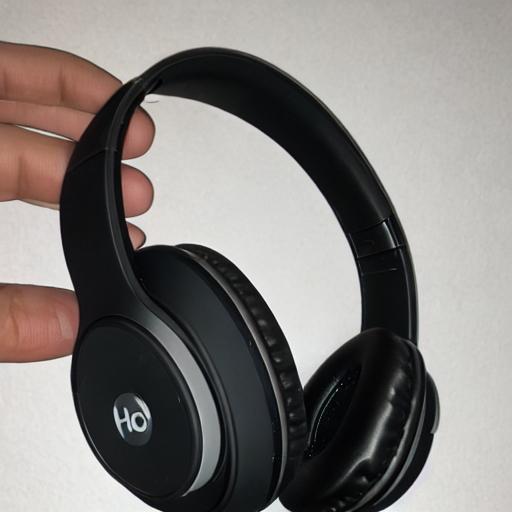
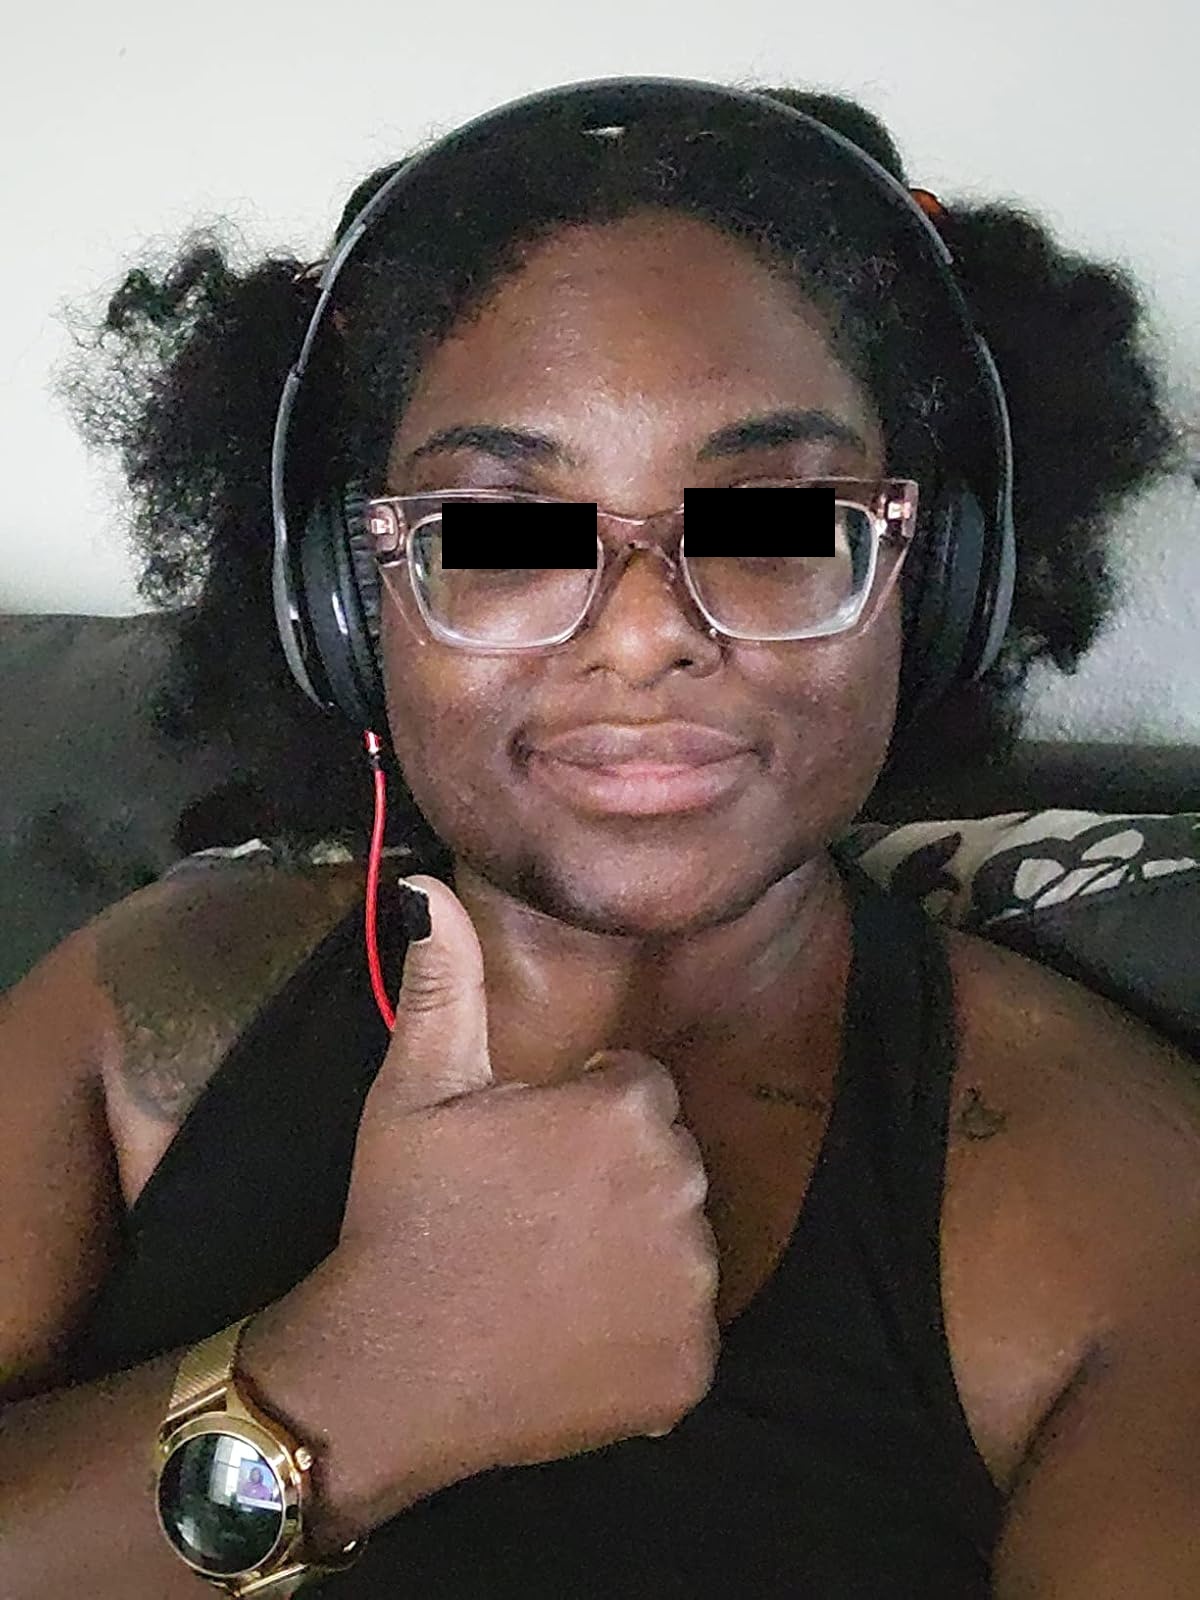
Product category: headphones
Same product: no